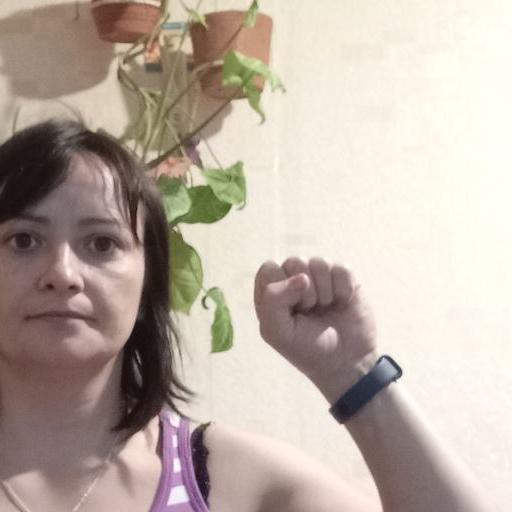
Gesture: fist